Brian Jackson (musician)

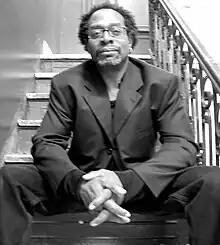
Jackson in 2005

Brian Robert Jackson (born October 11, 1952) is an American keyboardist, flautist, singer, composer, and producer known for his collaborations with Gil Scott-Heron in the 1970s. The sound of Jackson's Rhodes electric piano and flute accompaniments featured prominently in many of their compositions, most notably on "The Bottle" and "Your Daddy Loves You" from their first official collaboration "Winter in America".